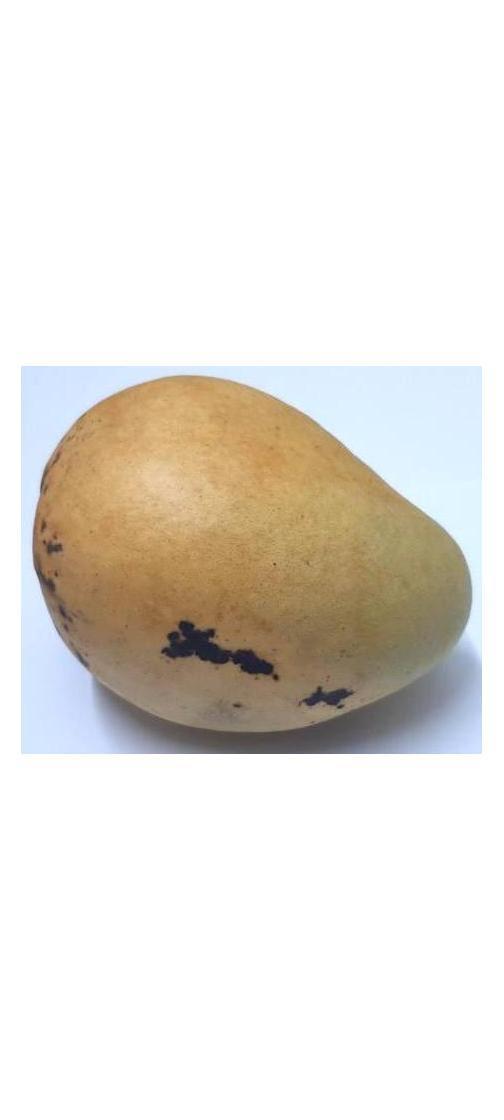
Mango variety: Bari-11